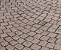
Surface type: sett